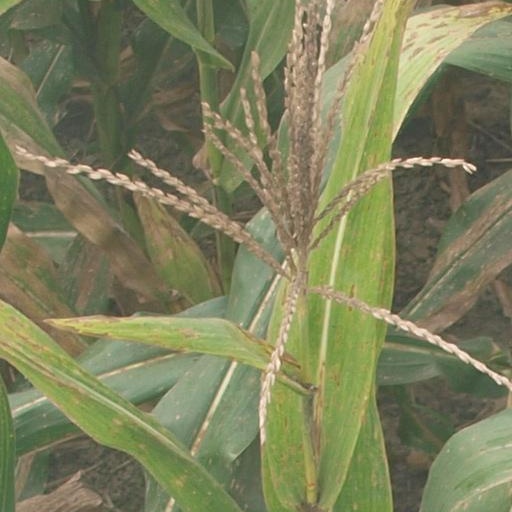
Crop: maize; corn